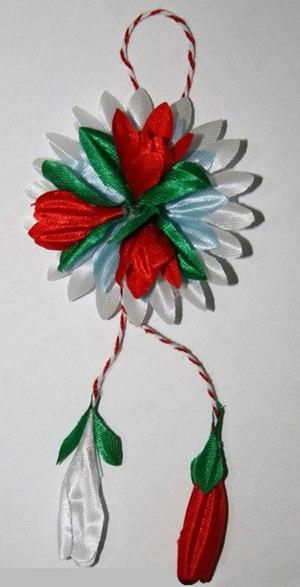
La Fête du 1ᵉʳ mars en Europe du Sud-Est est une fête traditionnelle bulgare, roumaine et moldave qui symbolise l’arrivée du printemps. Elle porte le nom de Martenitsa, Màrtis ou Mărțișor.